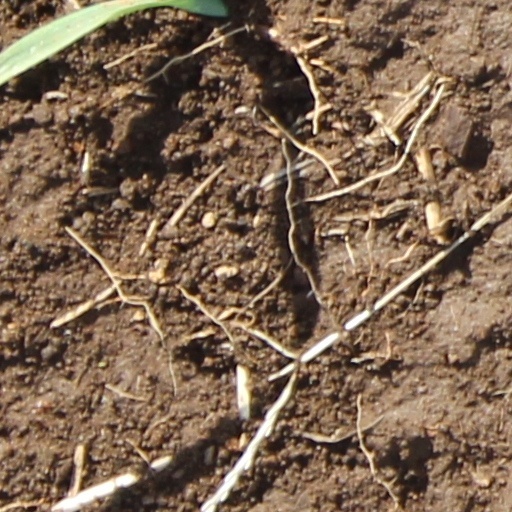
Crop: wheat